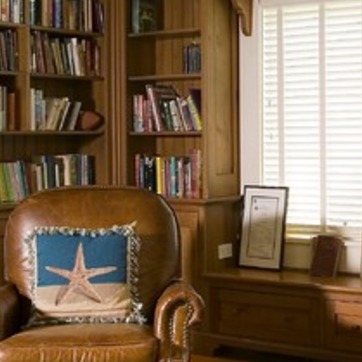
Material: paper